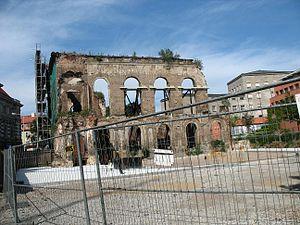
Le Palais Kurländer, anciennement connu sous le nom de Kurländisches Palais, est un bâtiment historique de Dresde. Il a été construit en 1728/29 par Johann Christoph Knöffel pour le comte August Christoph von Wackerbarth dans le style baroque de Dresde et est considéré comme le premier bâtiment rococo de Dresde. Détruit jusqu'aux murs extérieurs pendant la Seconde Guerre mondiale, il est resté la dernière ruine de la vieille ville pendant longtemps; de 2006 à 2008, il a été reconstruit.